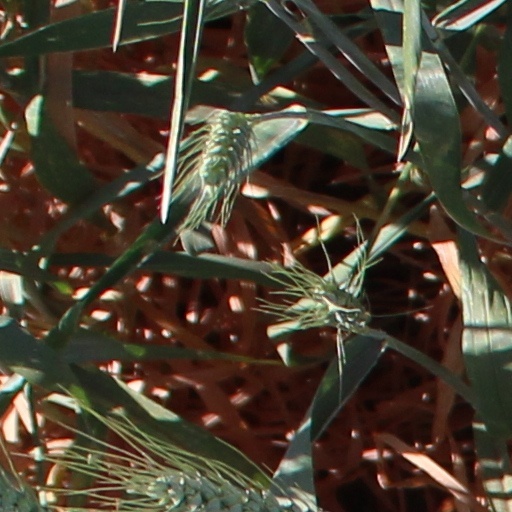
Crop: wheat